Darwinian threshold

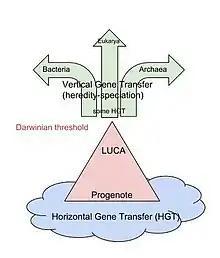
Darwinian threshold: the transition period during the evolution of the first cells when genetic transmission moves from a predominantly horizontal mode to a vertical mode

The Last Universal Common Ancestor is often considered to be an already complex organism with a DNA-based genome, a complex informational flow and an efficient metabolism, but some authors, like Carl Woese, believe instead that the LUCA was not a discrete entity but rather a diverse community of cells that survived and evolved as a biological unit.